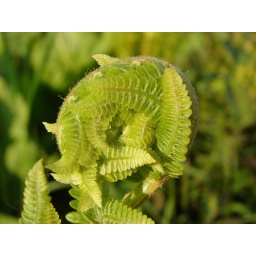
unfurling fern frond, road near Blue Ridge Parkway, Rocky Knob near Floyd, VA (Floydfest area)